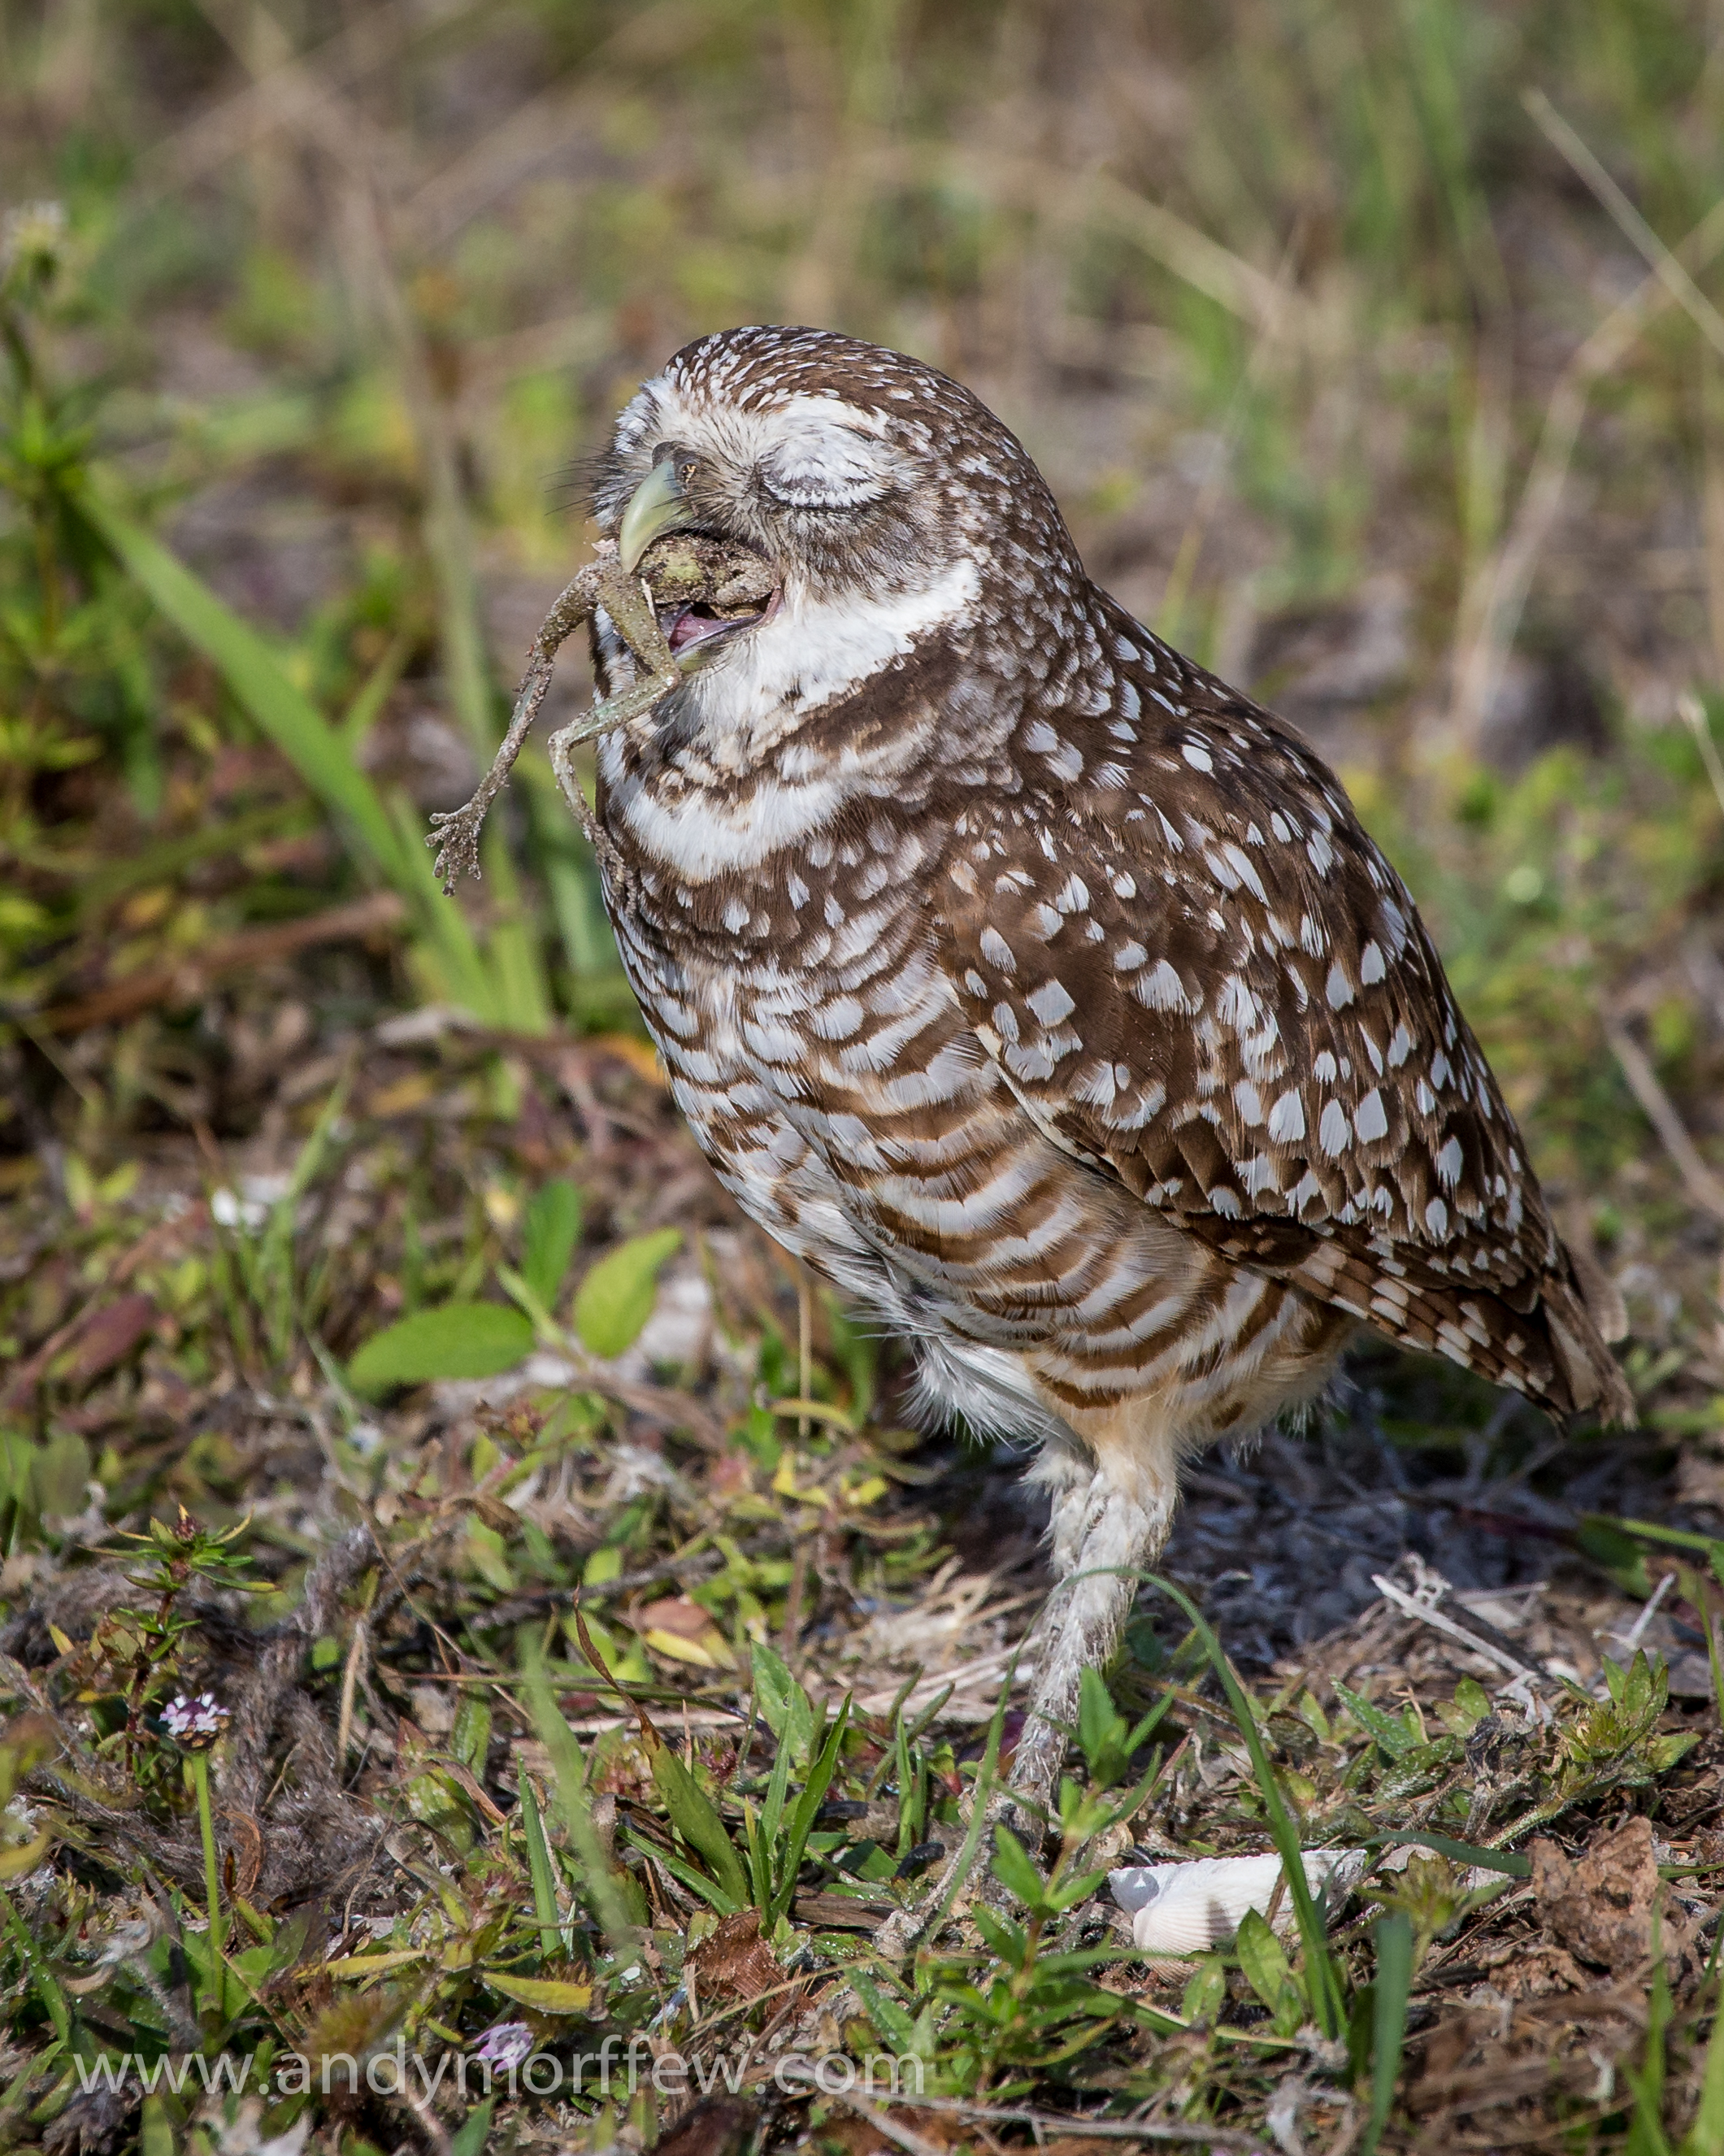
bird, wildlife, beak, hawk, owl, fauna, bird of prey, vertebrate, florida, buzzard, andymorffew, morffew, naturethroughthelens, marcoisland, burrowingowl, swallowingfrog